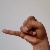
The image shows a hand gesture representing the letter 'J' in Indian Sign Language.